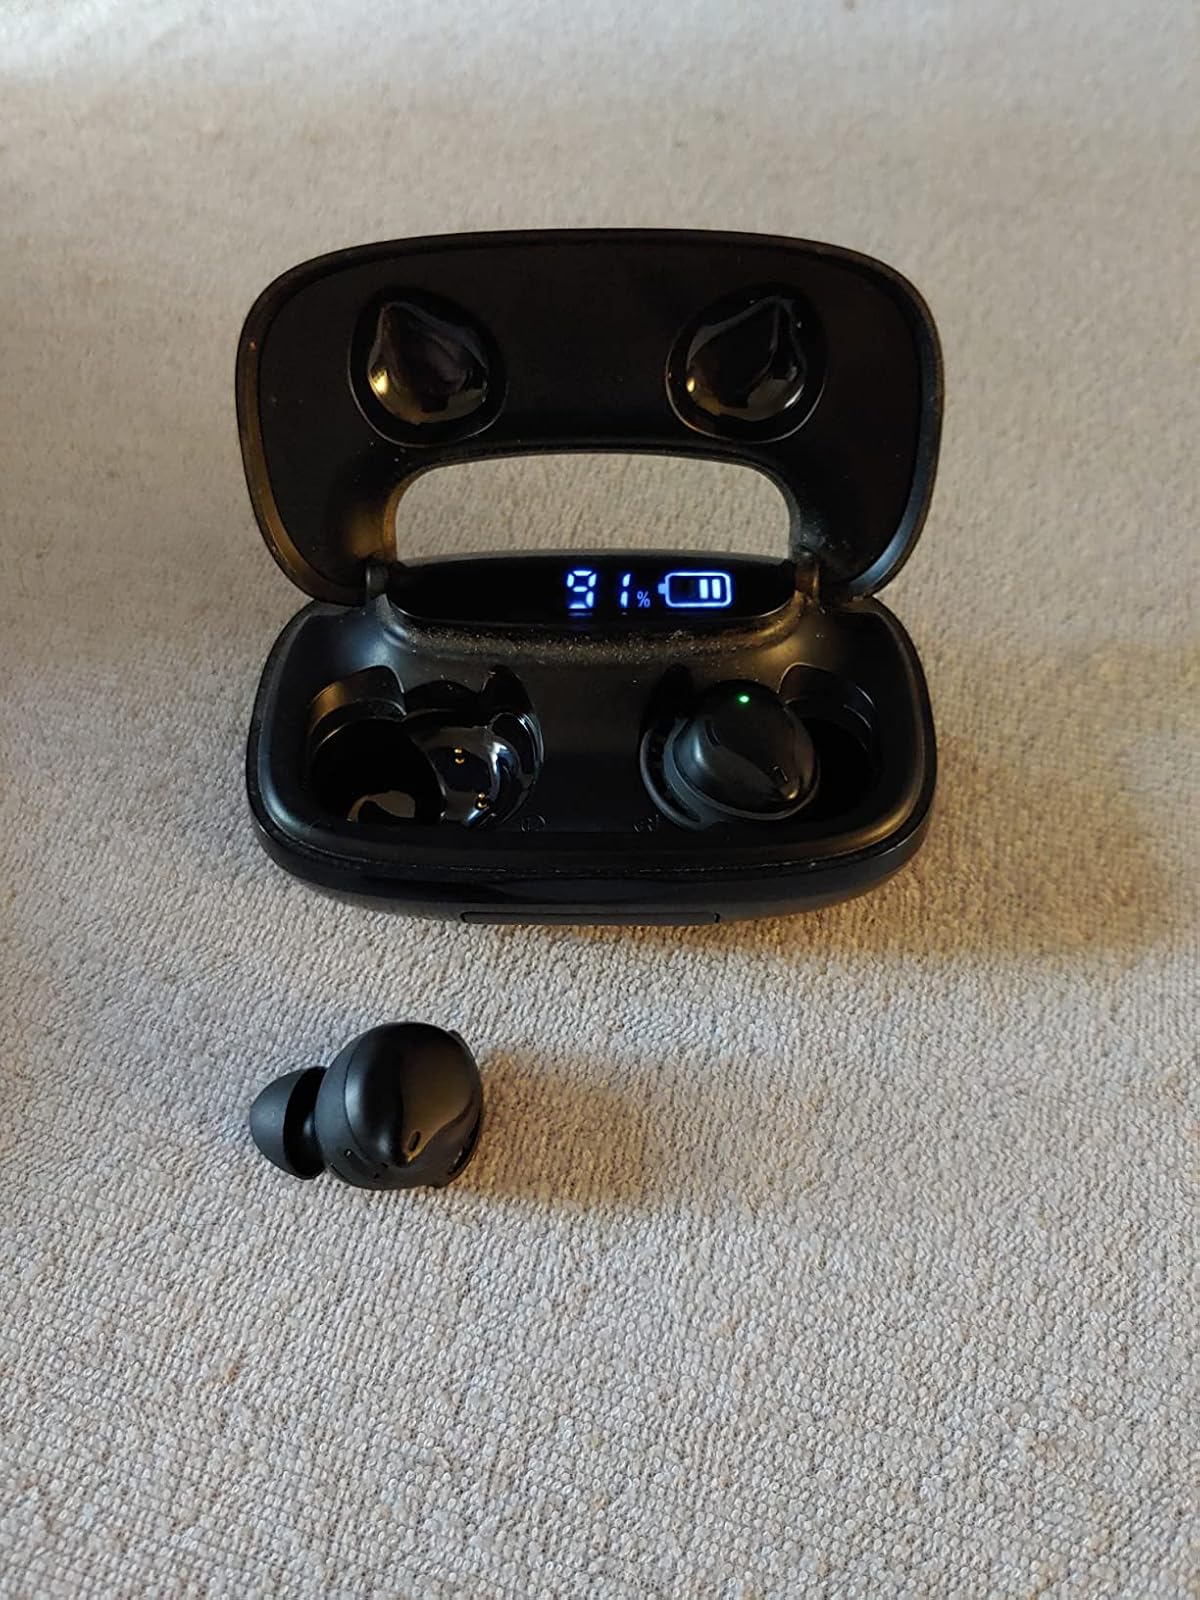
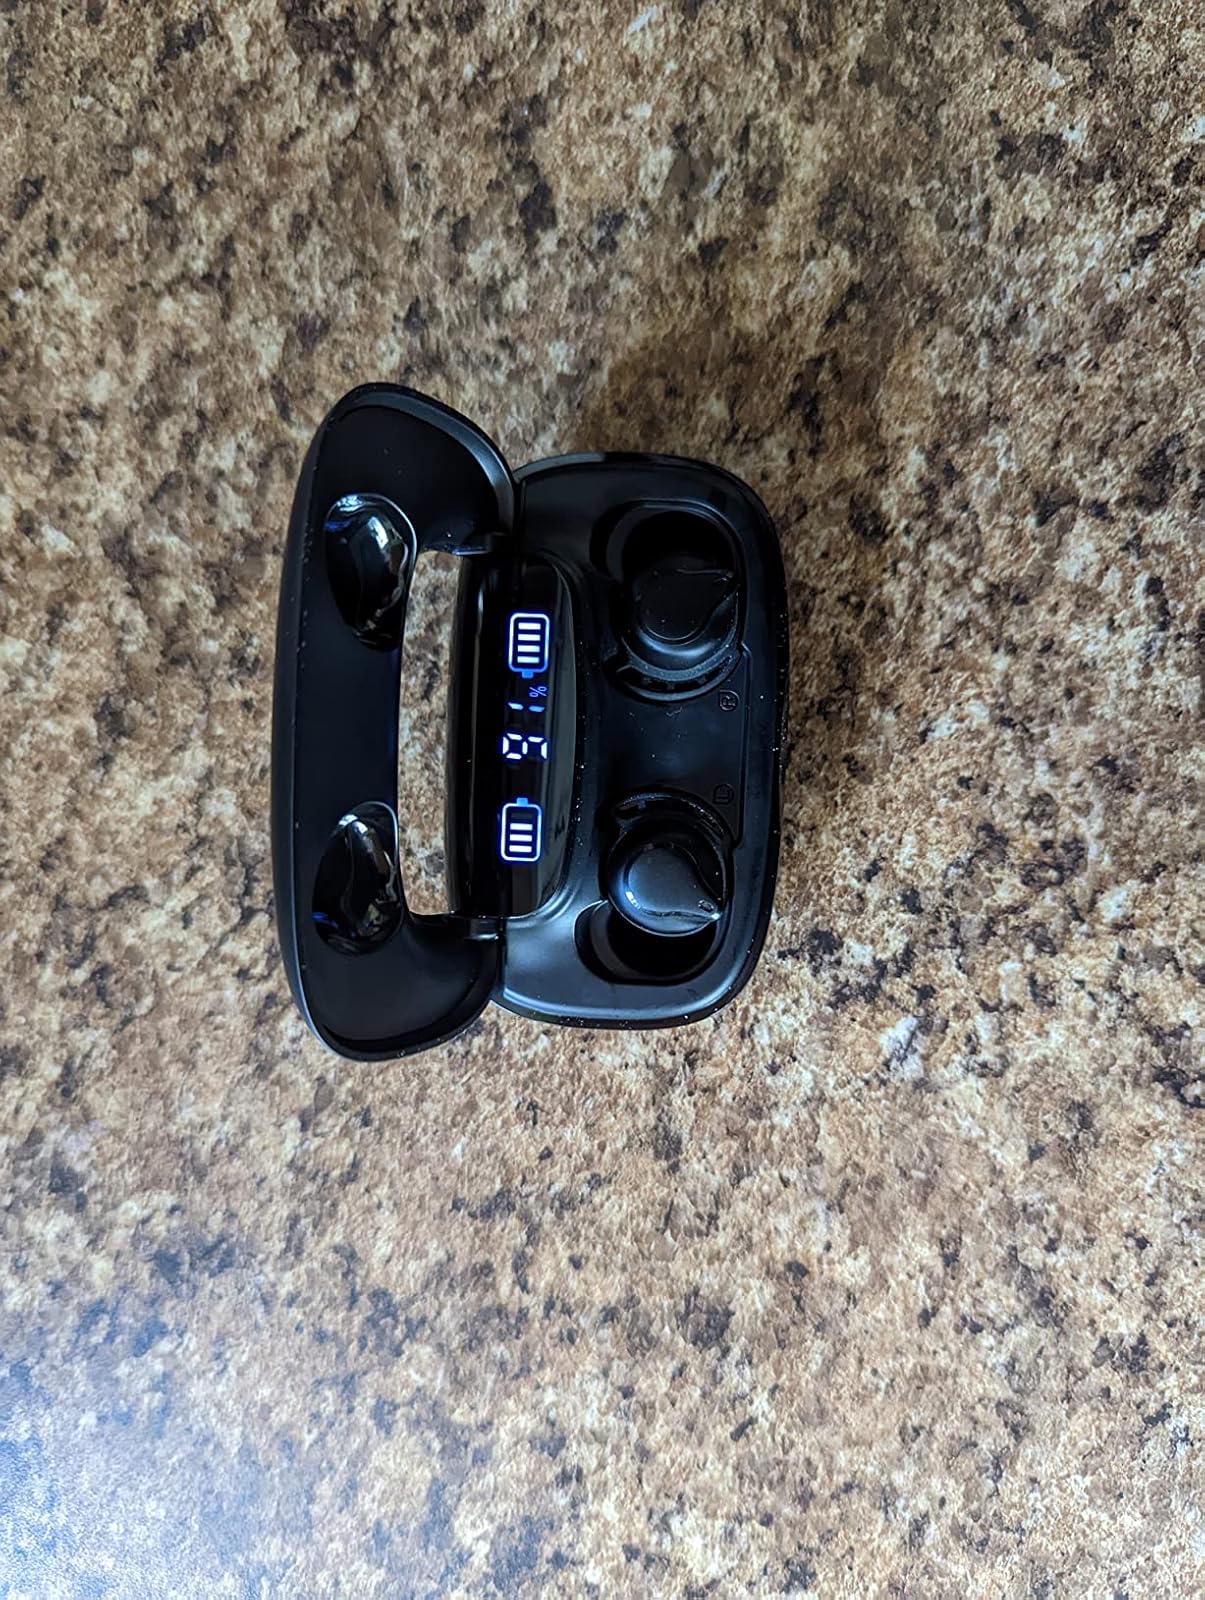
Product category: earbuds
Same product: yes